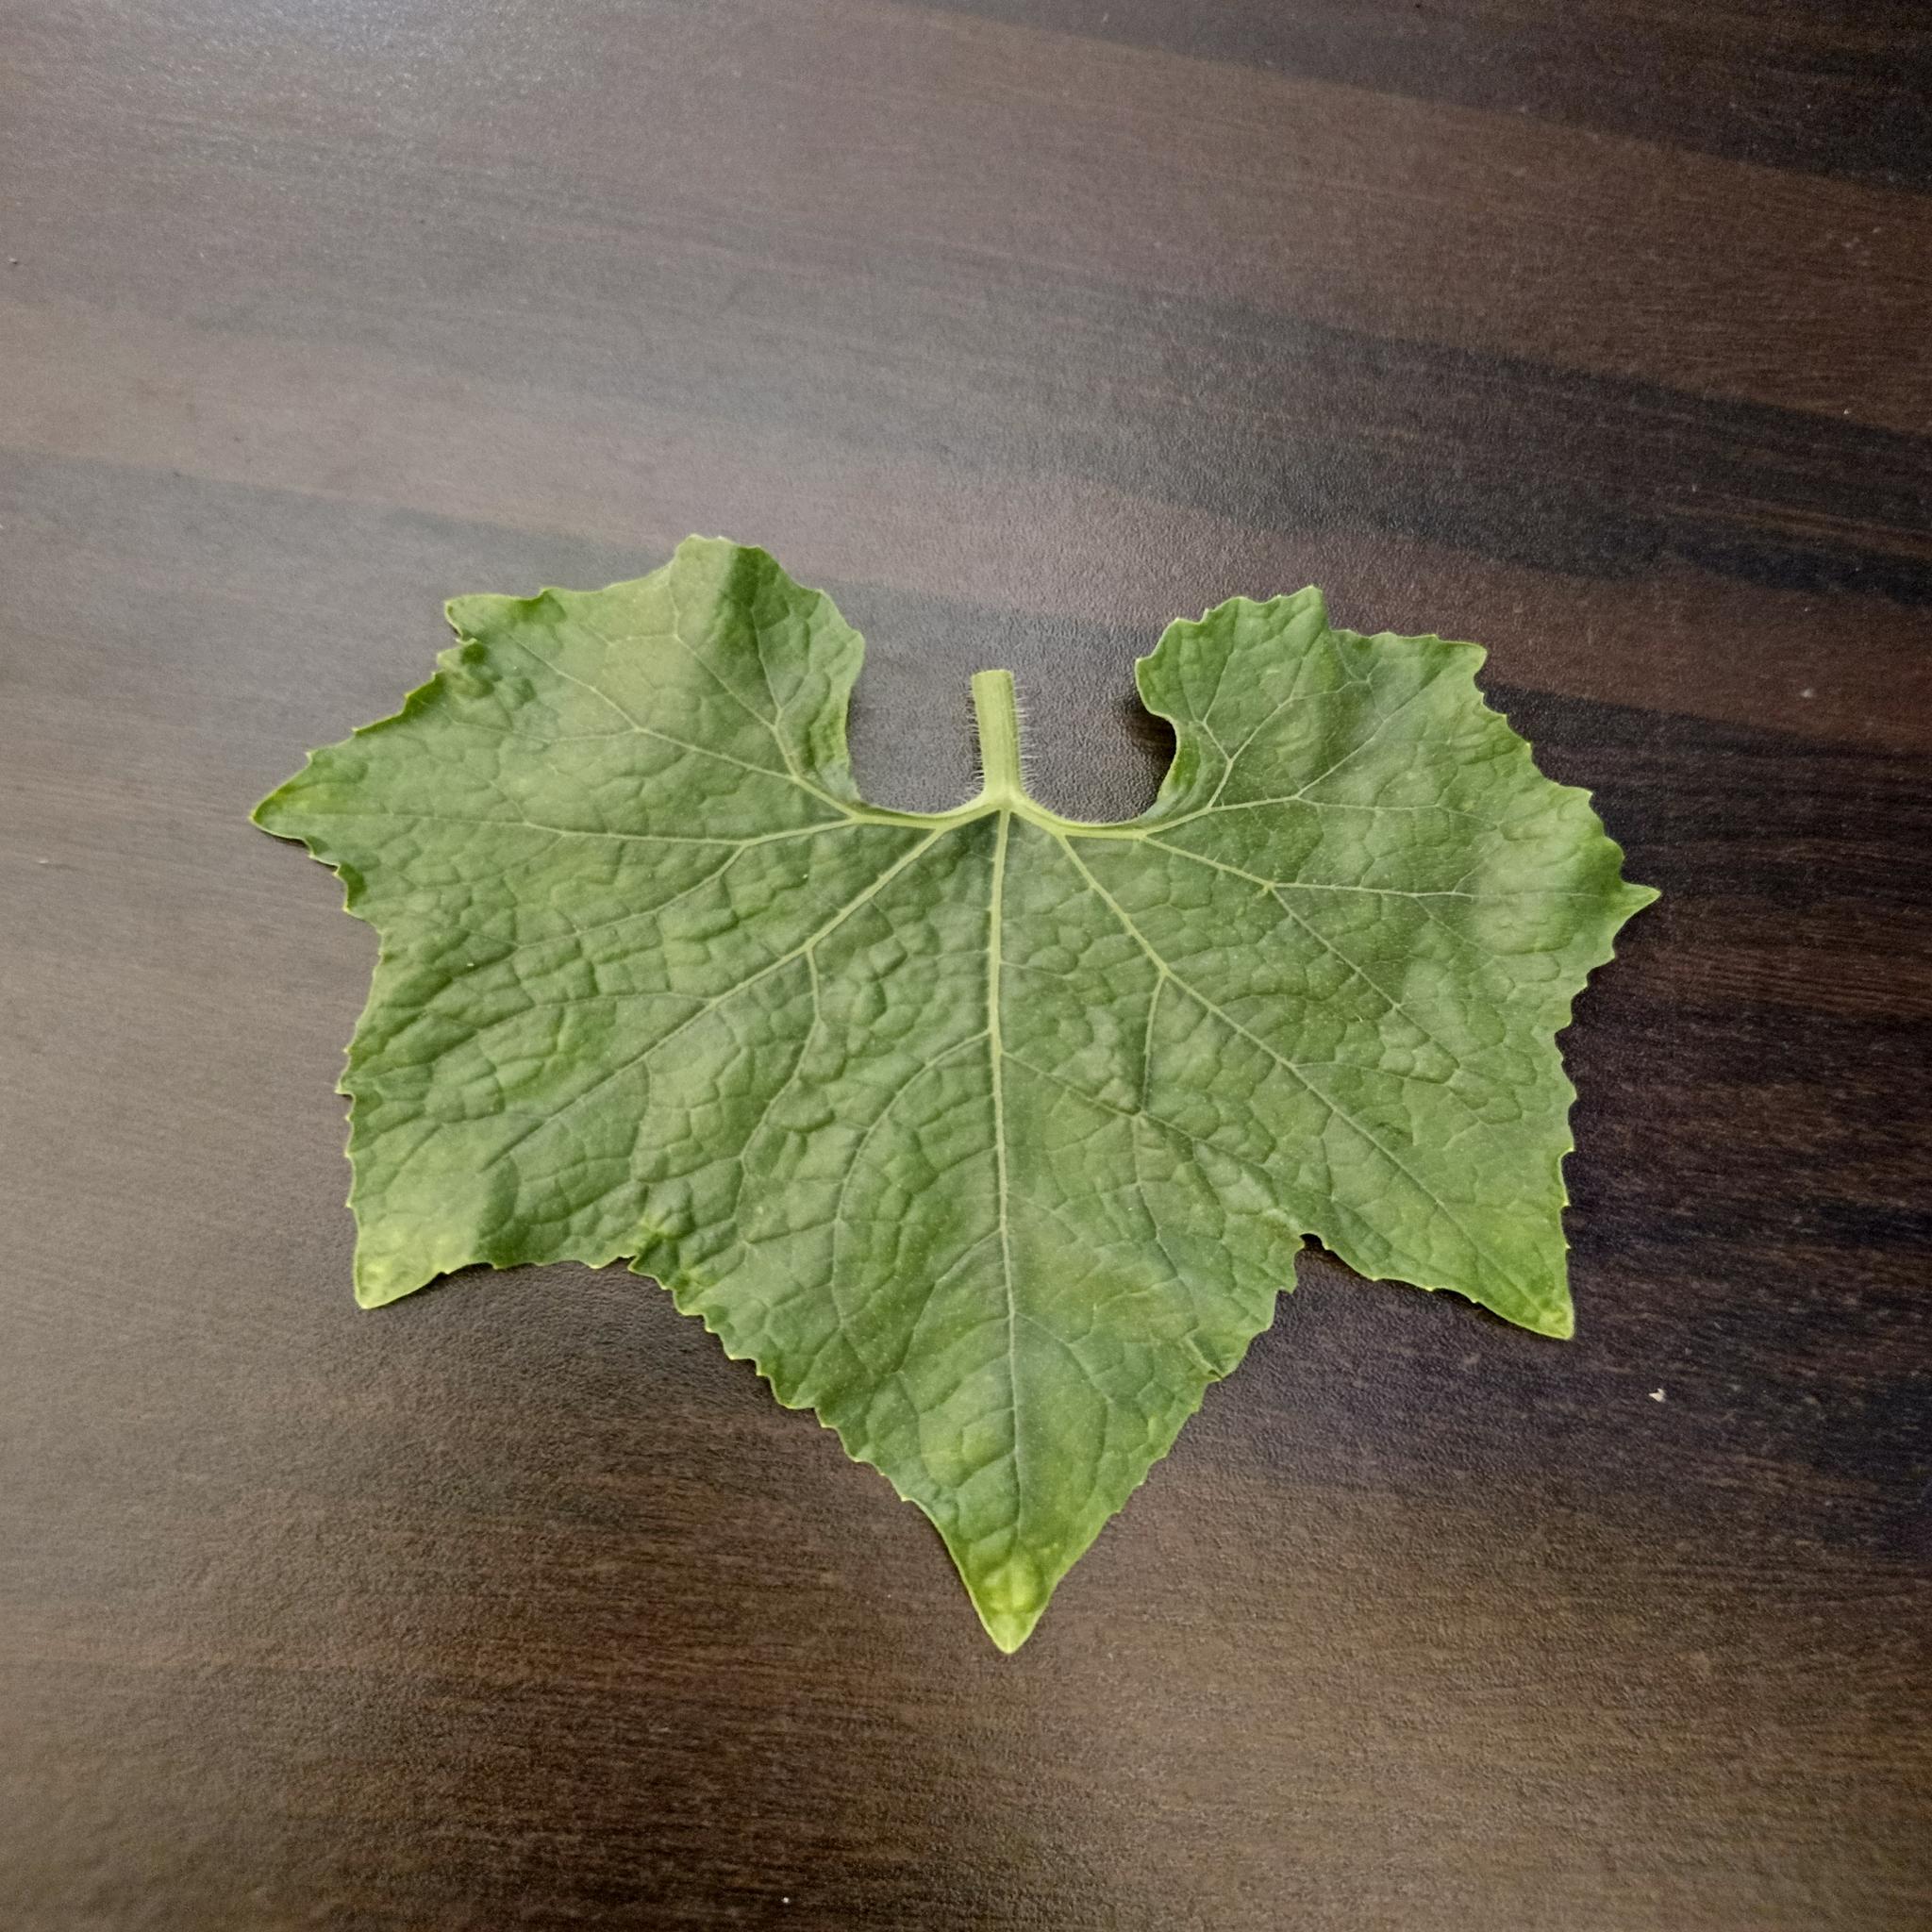
Label: Healthy